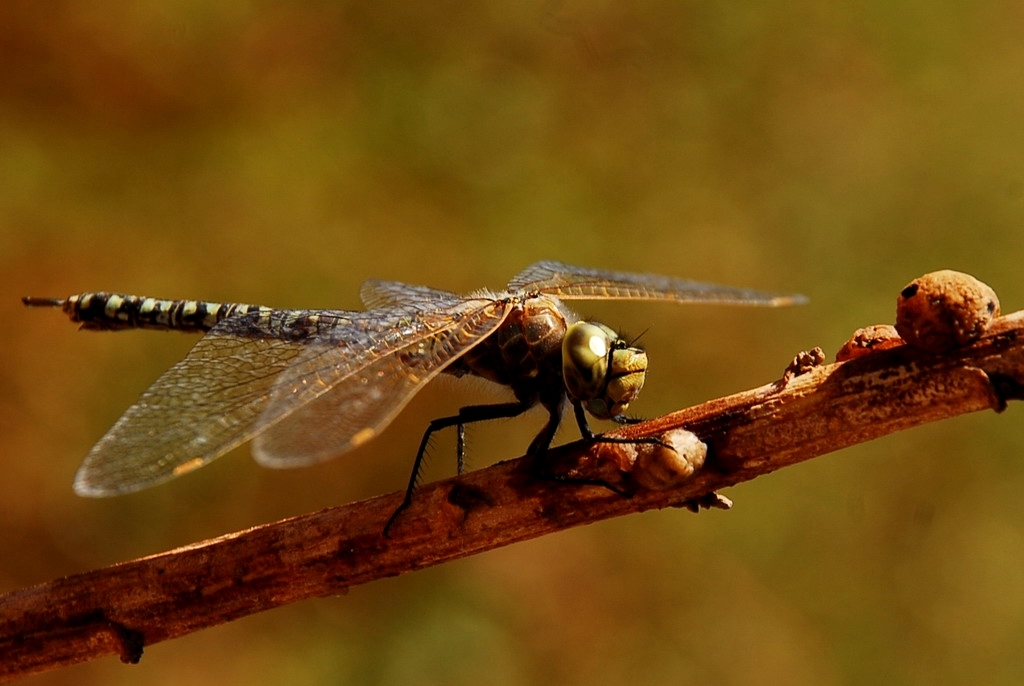
Label: others